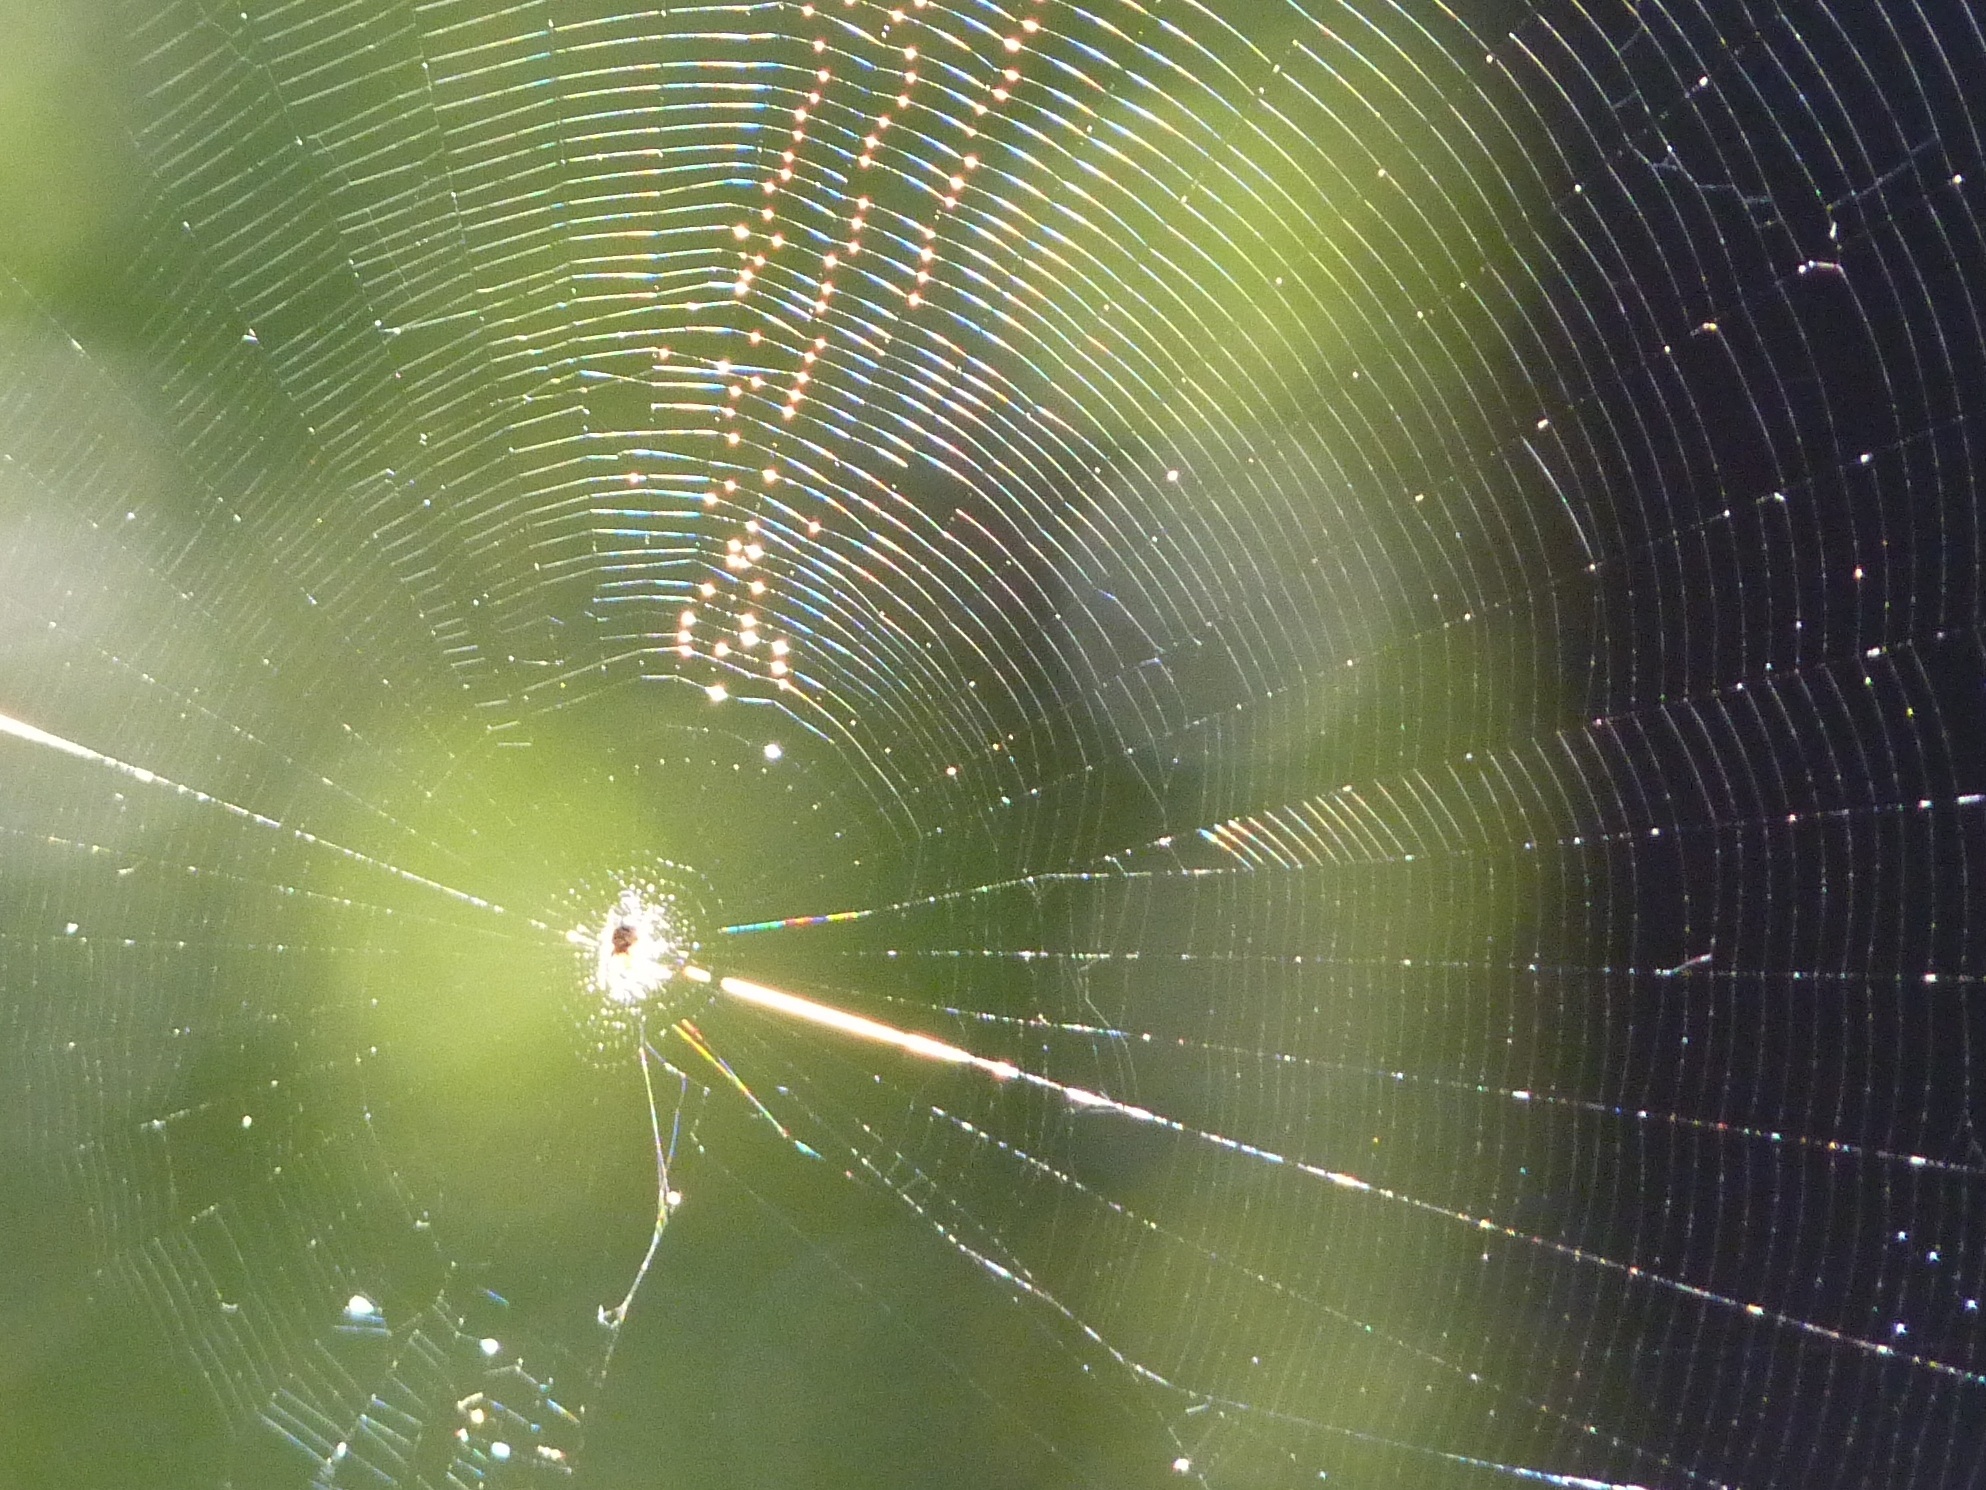
nature, dew, wing, sun, sunlight, animal, line, green, insect, biology, close, material, circle, invertebrate, spider web, cobweb, spider, symmetry, arachnid, network, moisture, macro photography, arthropod